Japanese war crimes

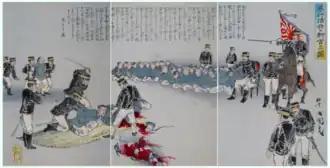
Japanese illustration depicting the beheading of Chinese captives during the Sino-Japanese War of 1894–1895

Militarism, nationalism, Imperialism, and racism, especially during Japan's imperialist expansion, had great bearings on the conduct of the Japanese armed forces both before and during the Second World War. After the Meiji Restoration and the collapse of the Tokugawa shogunate, the Emperor became the focus of military loyalty, nationalism, and racism. During the so-called "Age of Imperialism" in the late 19th century, Japan followed the lead of other world powers by establishing a colonial empire, an objective which it aggressively pursued.